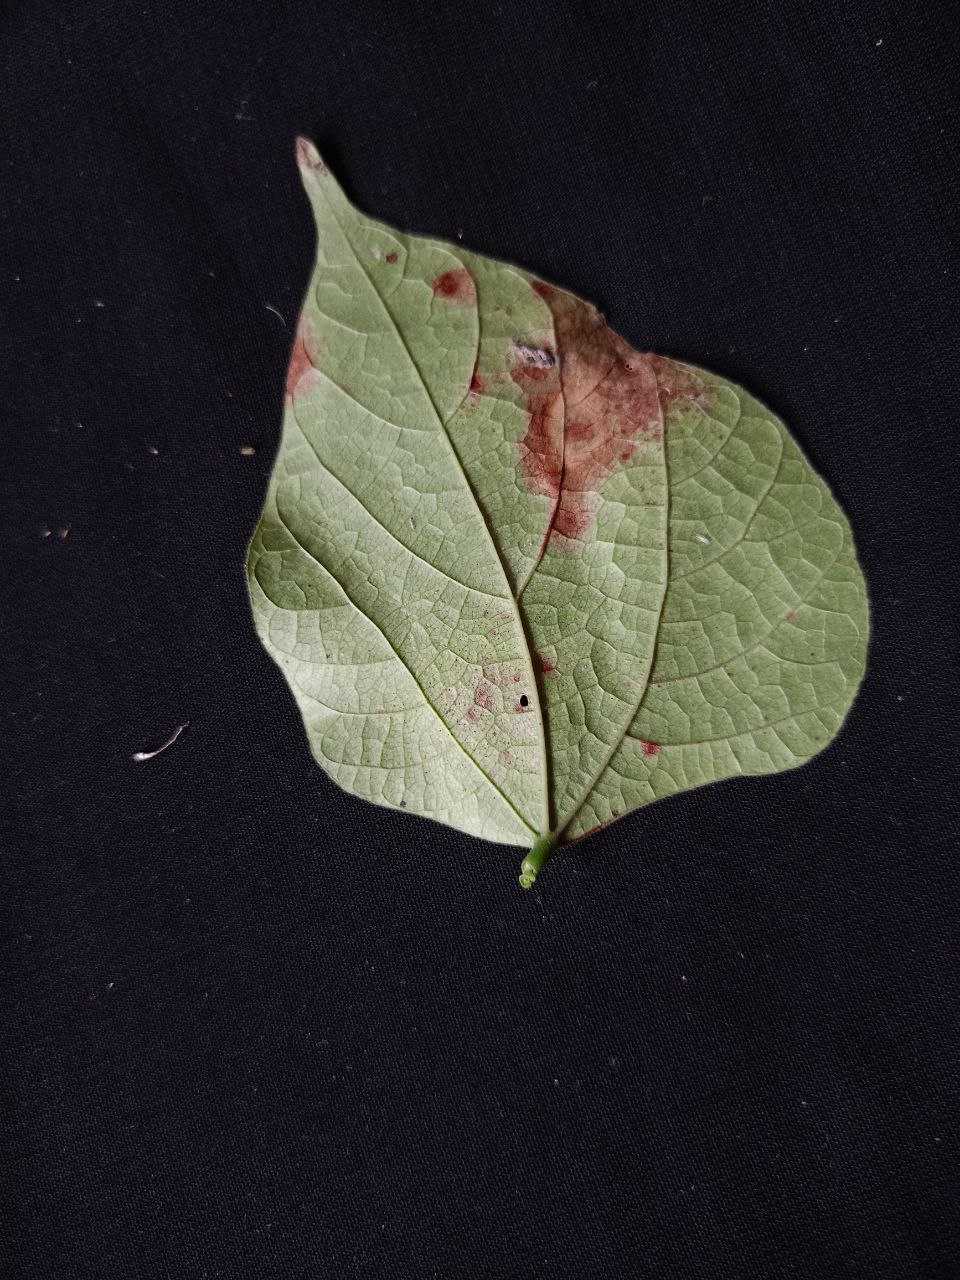
Crop: bean
Leaf condition: Blight